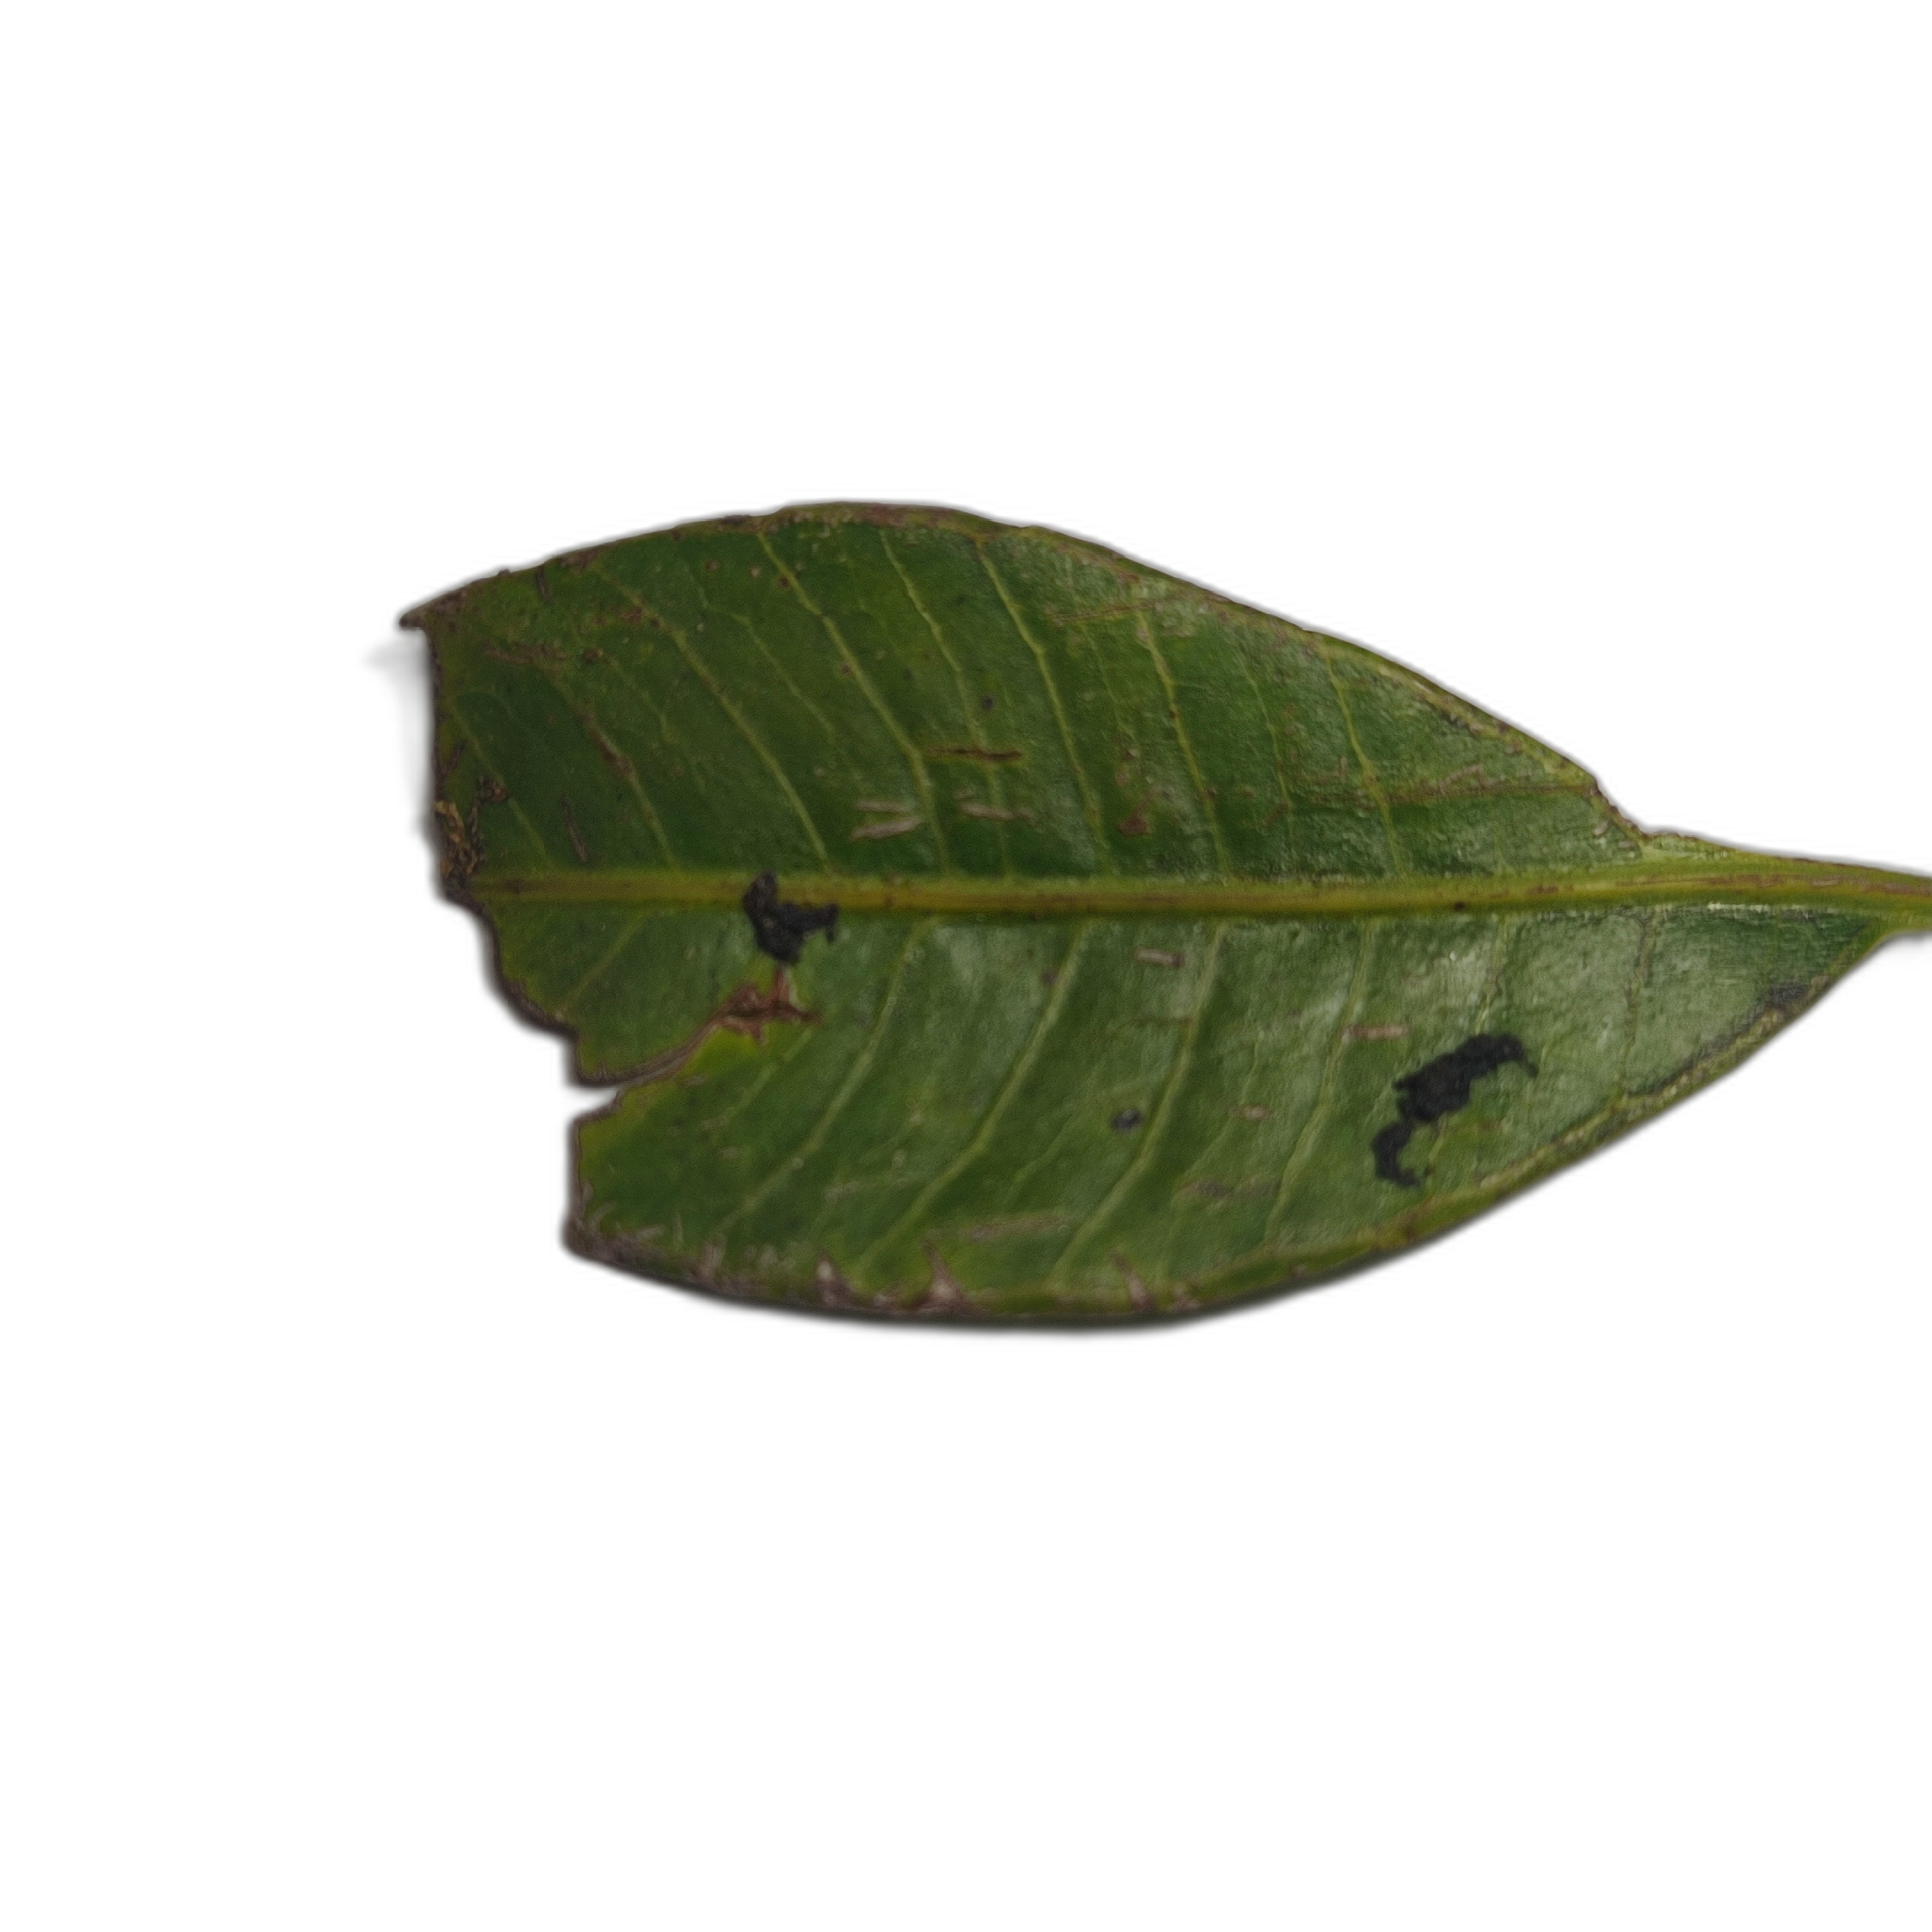
Label: not_healthy